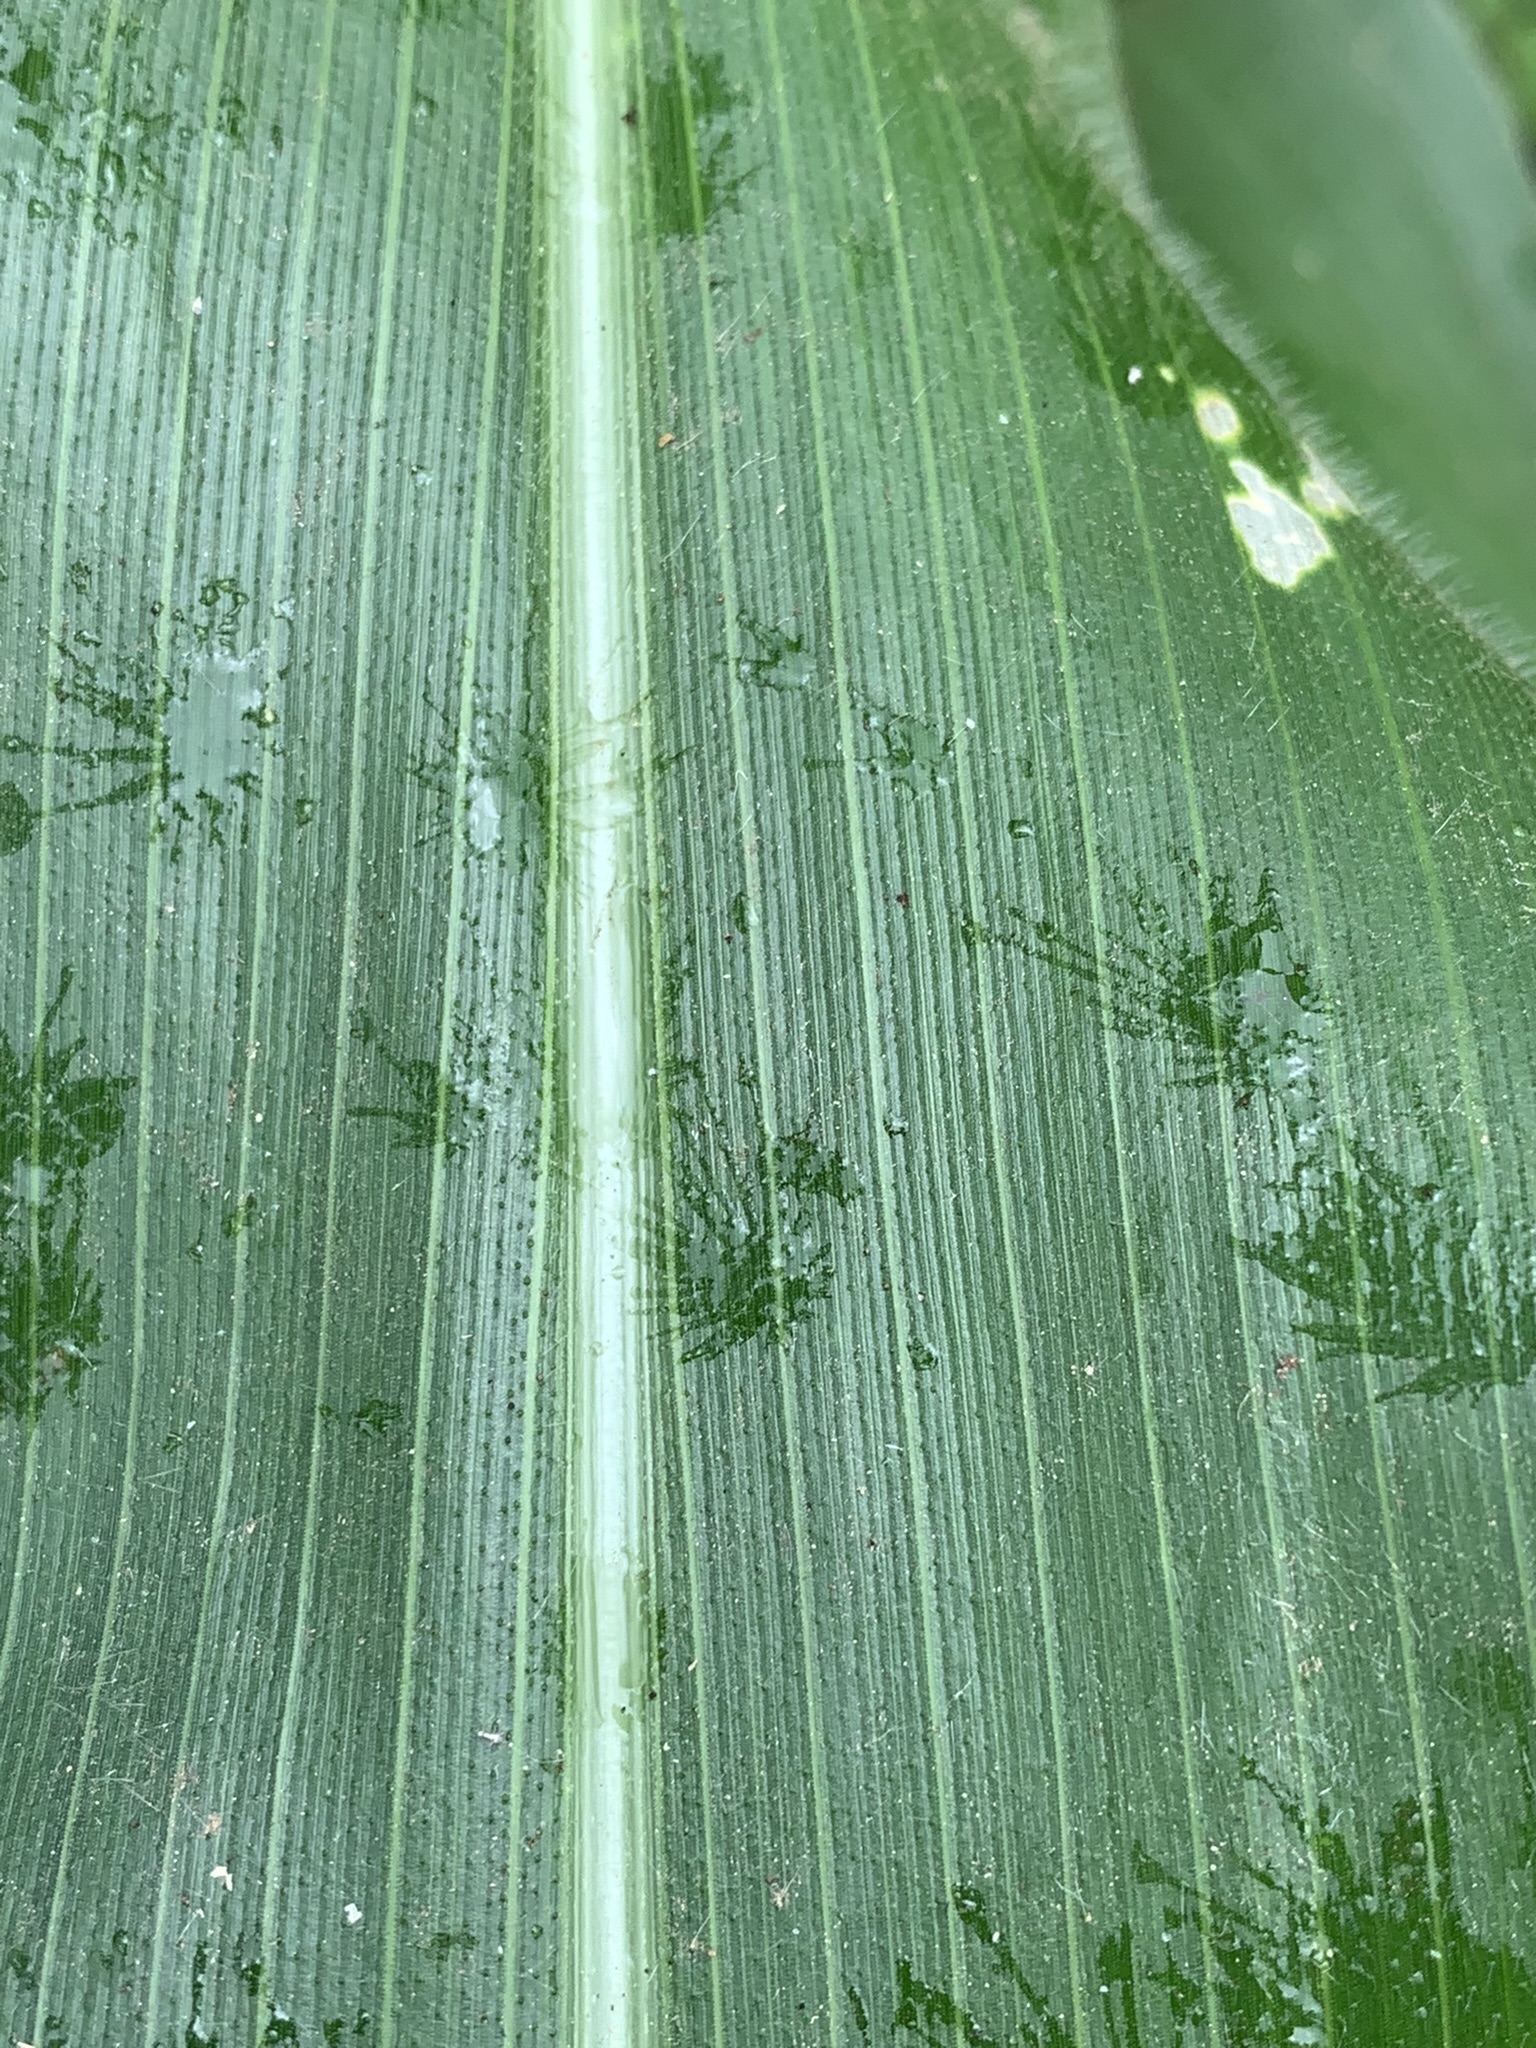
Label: Healthy